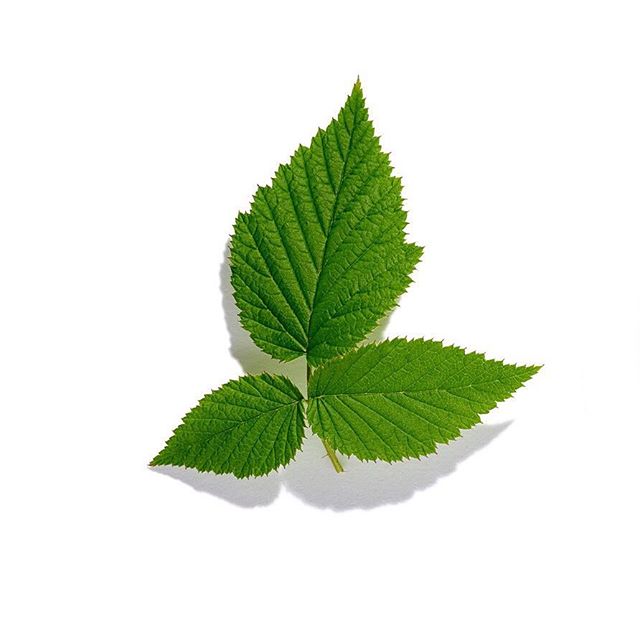
Labels: Raspberry leaf, Raspberry leaf, Raspberry leaf